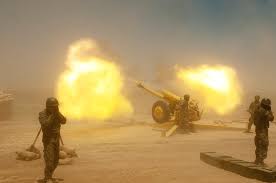
Label: D-30